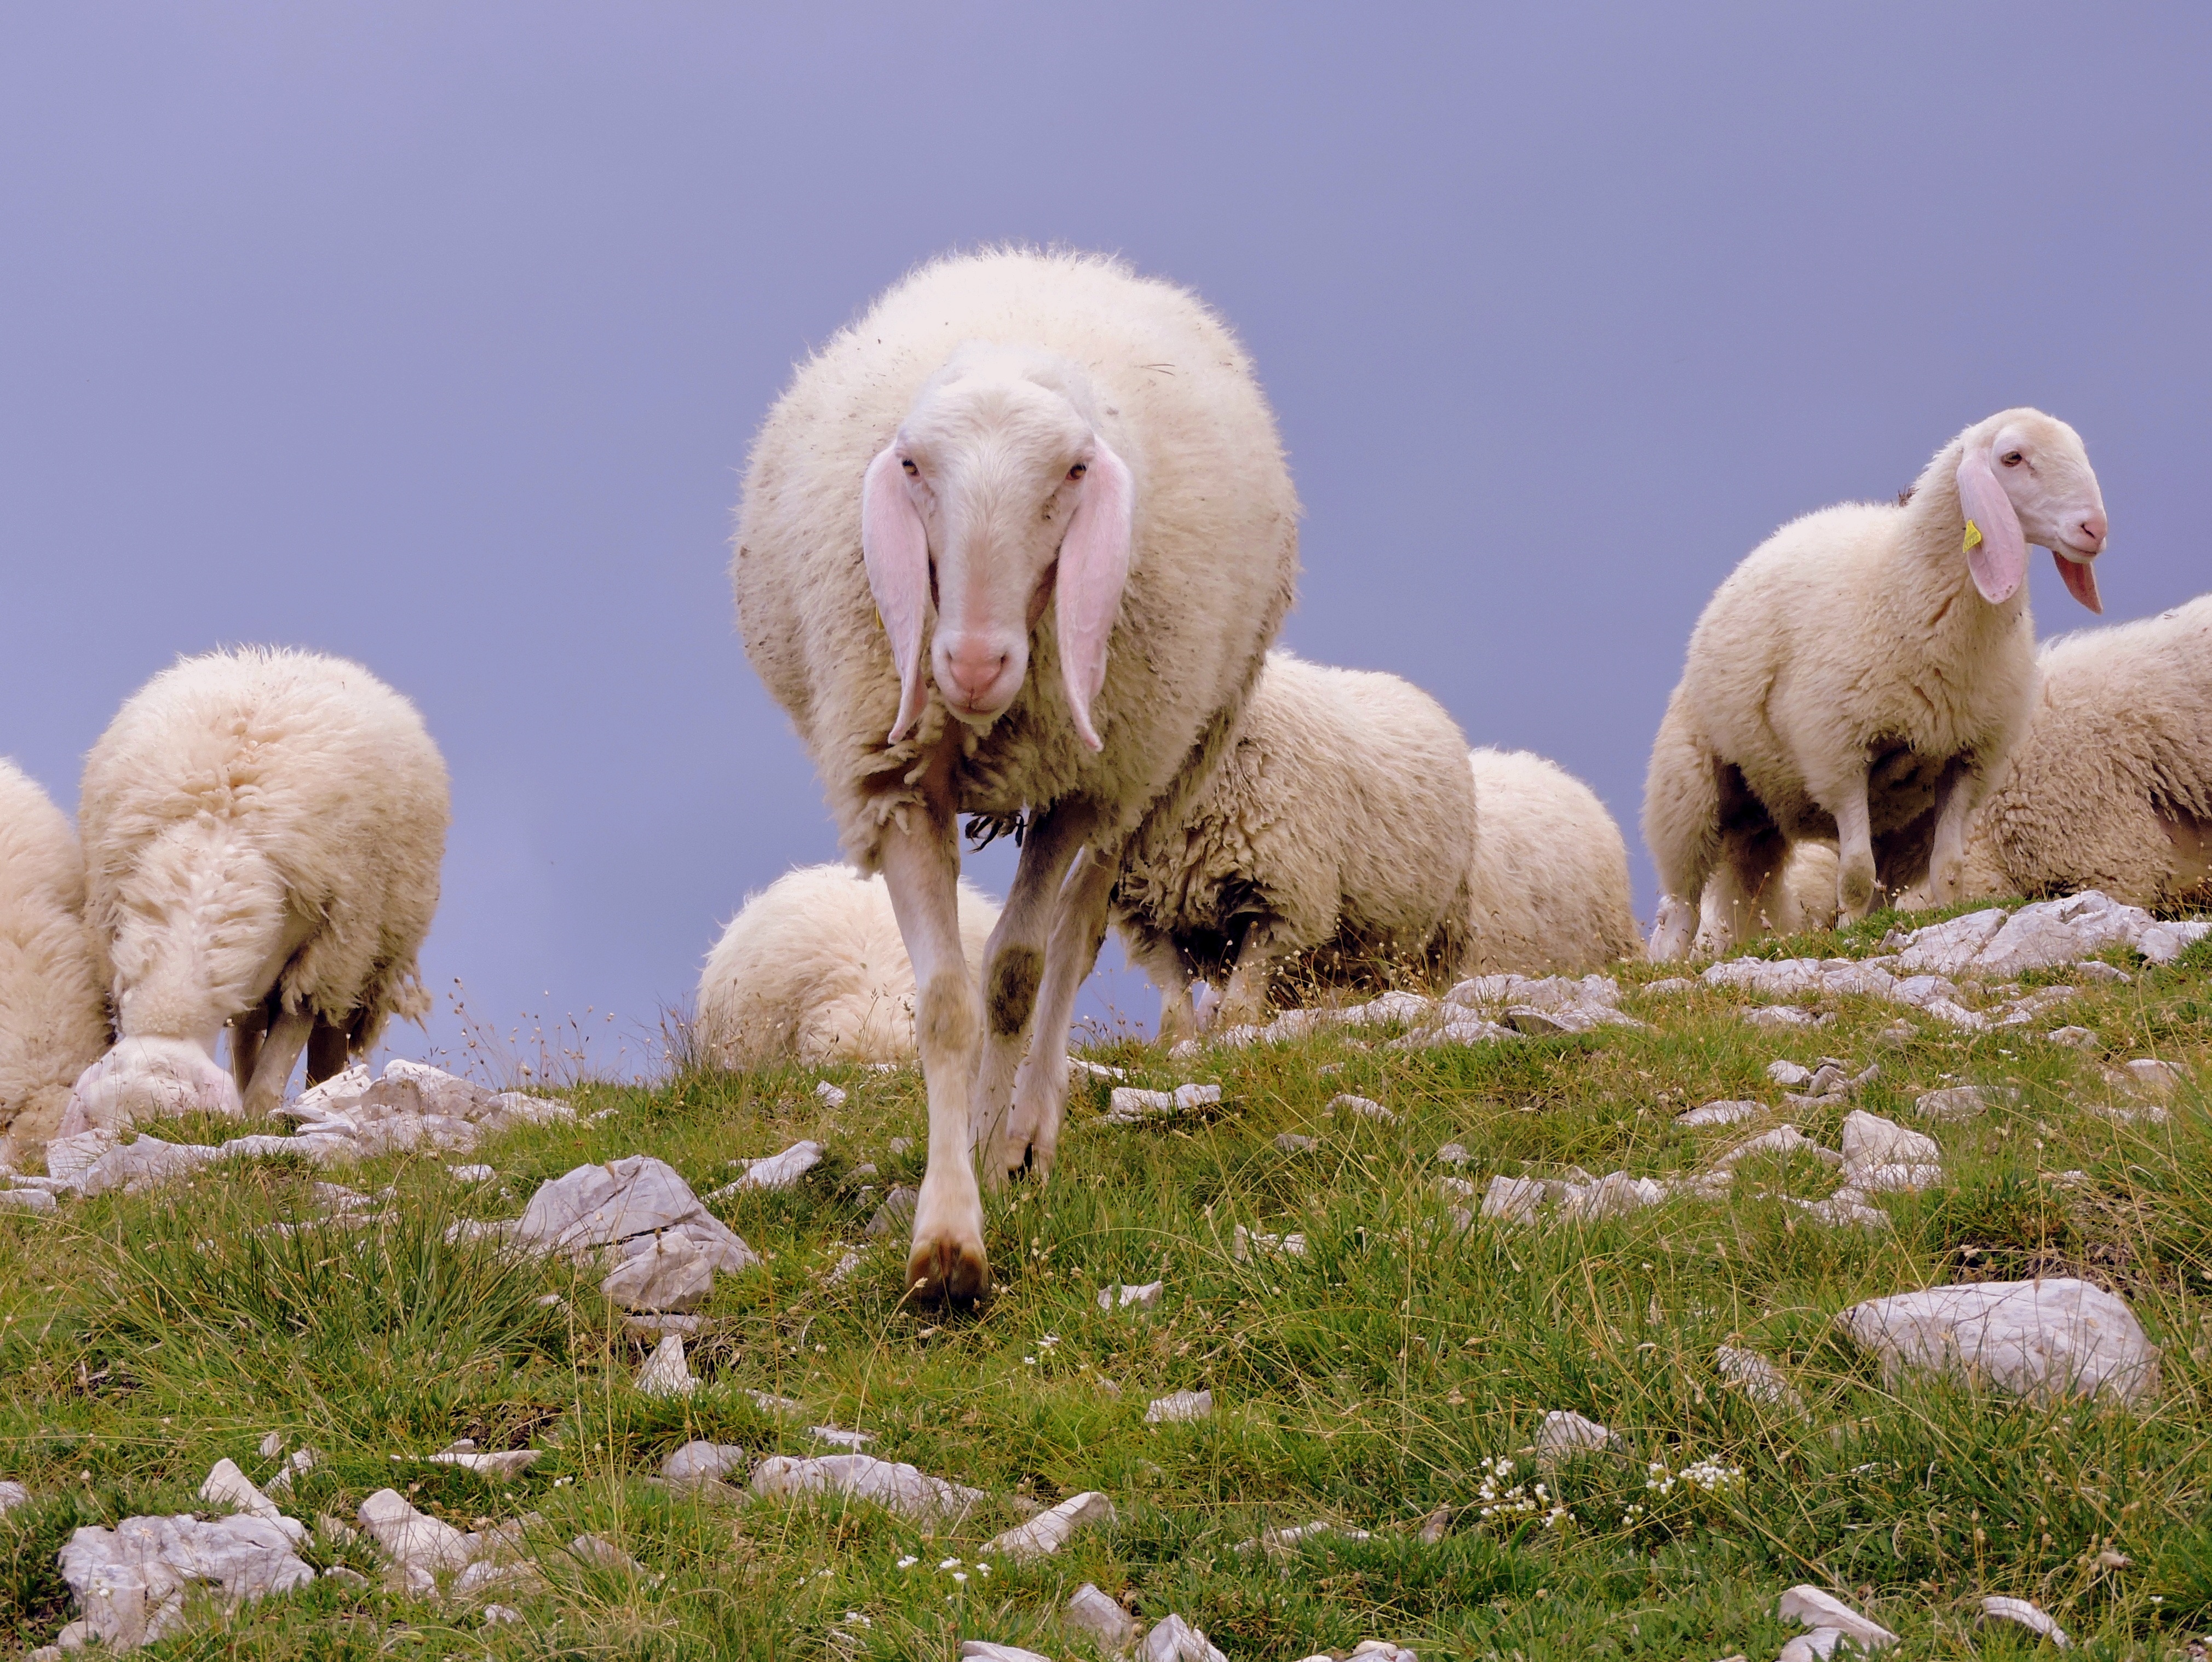
grass, mountain, animal, flock, meeting, wildlife, herd, pasture, grazing, sheep, mammal, fauna, mountain goat, vertebrate, sheeps, cow goat family